Castles in South Yorkshire

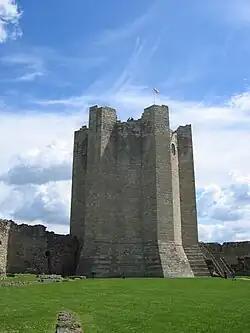
The keep of Conisbrough Castle in South Yorkshire

While there are many castles in South Yorkshire, the majority are manor houses and motte-and-bailey which were commonly found in England after the Norman Conquest.